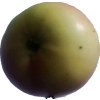
Label: Apple 11